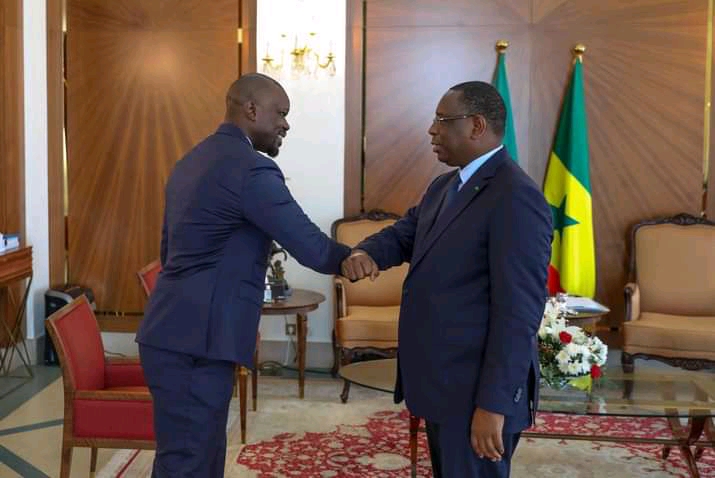
Nataal bii ma gis de Usmaan Sónko la ak Maki Sàll. Fii nag Palais lay nuróol, ñu gi fiy gis siis yu xonq ak siis yu mel ni yu xaw a soon vert soon ruus mi ngi fi, ñoom ñaar ñi ngi joxante loxo, kenn ku nekk joxe conco. Usmaan Sónko mel ne luy ree, Maki Sàll mel ne lu xaw a kii, Maki Sàll takk ay weer tubaarkàlla.